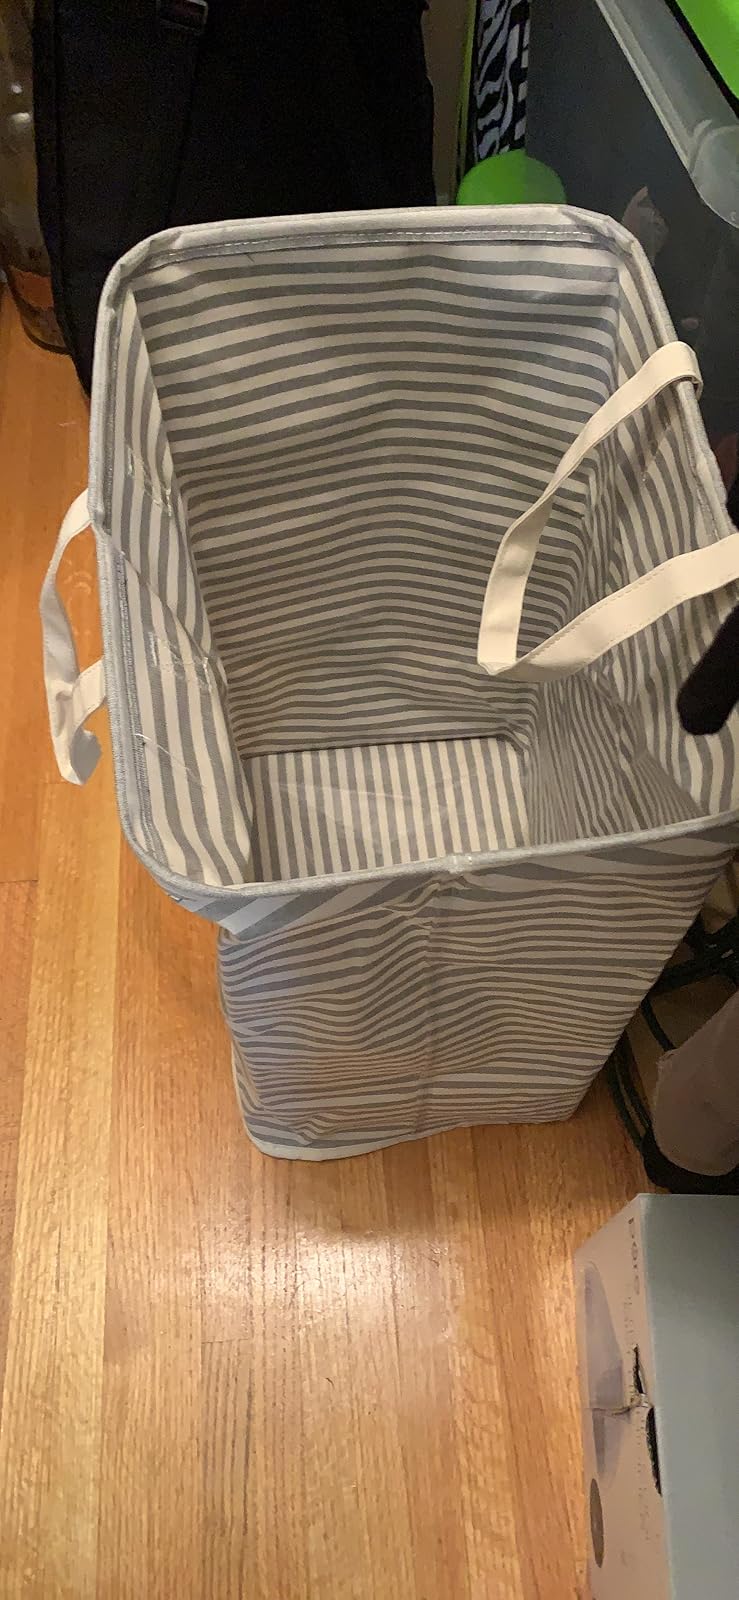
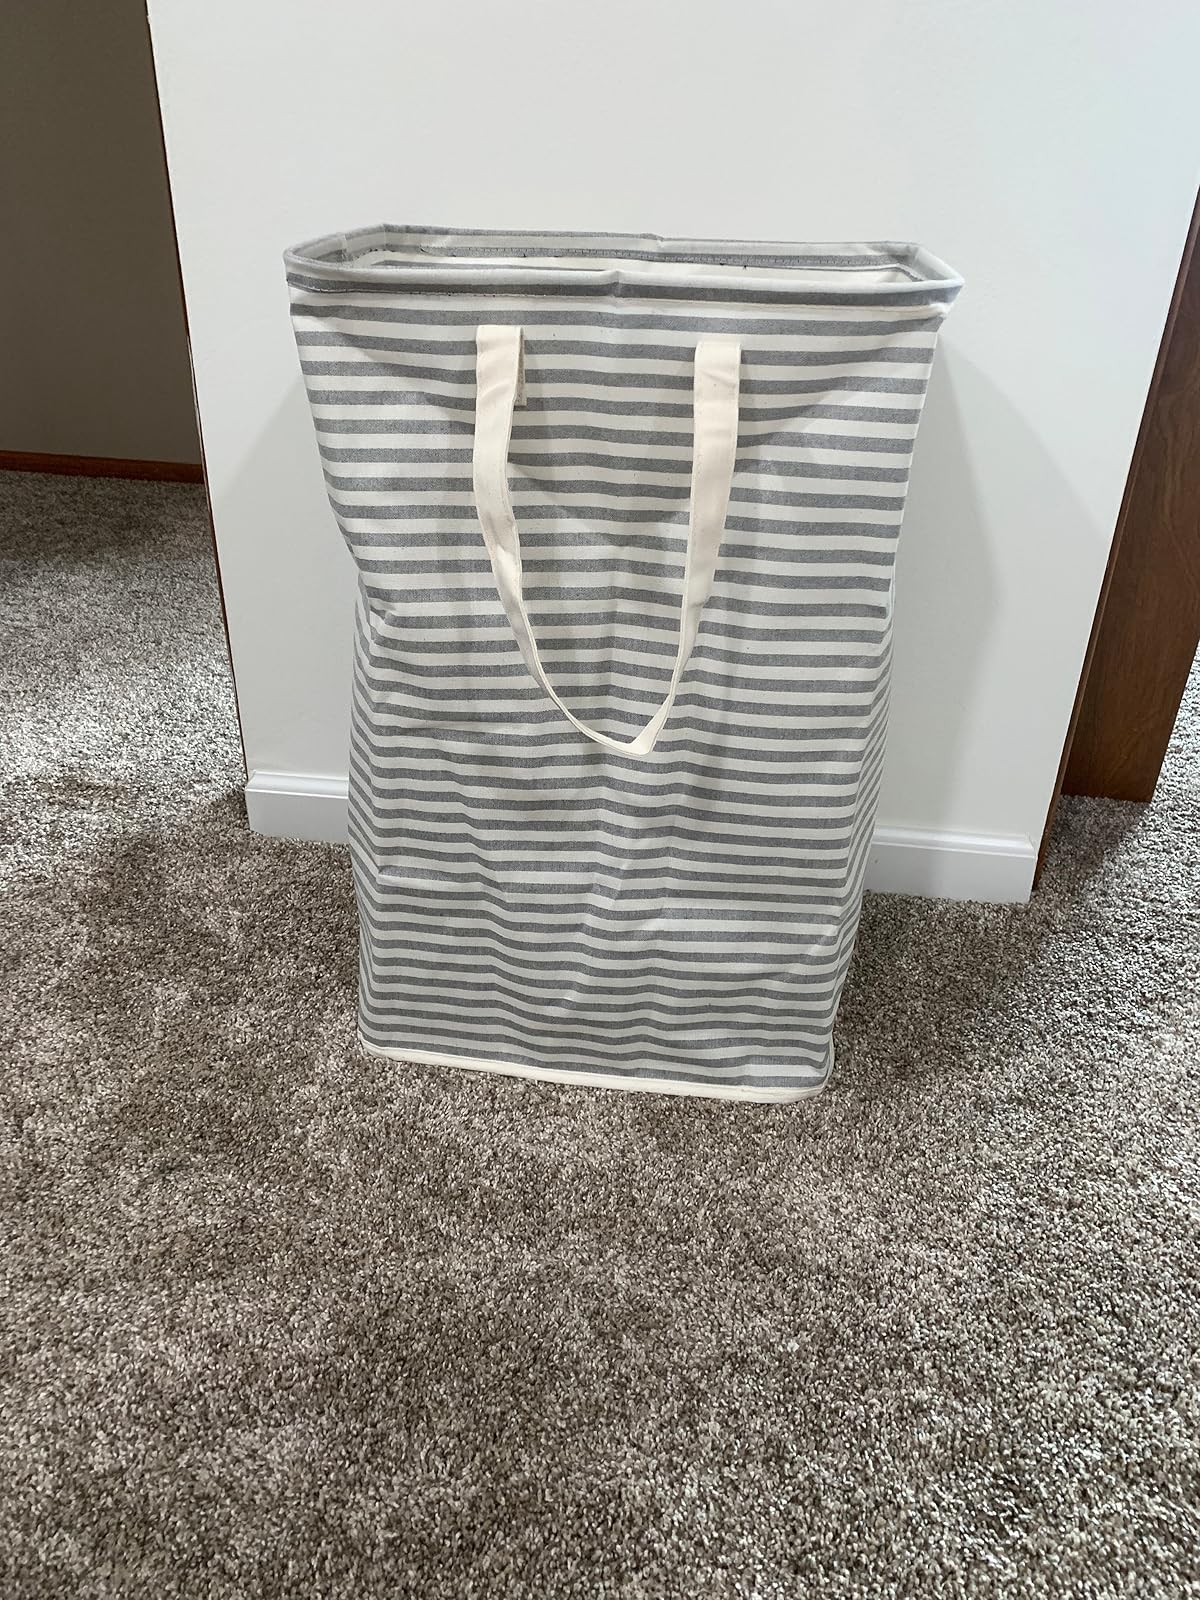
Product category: items_hamper
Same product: yes